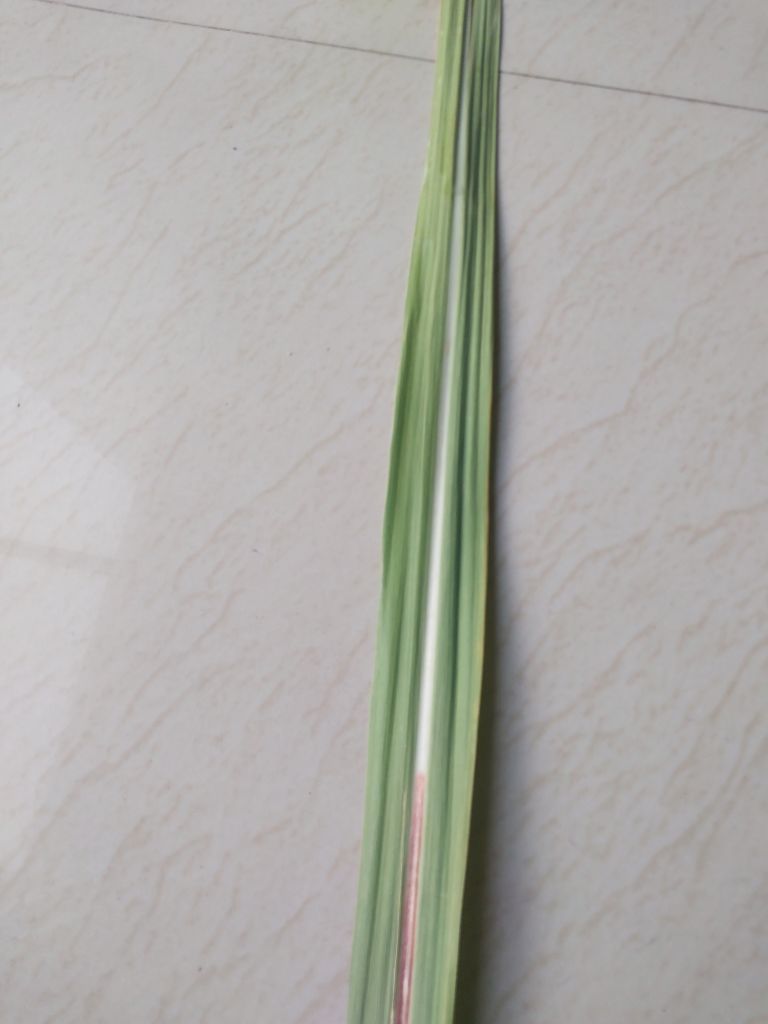
Label: Brown Spot